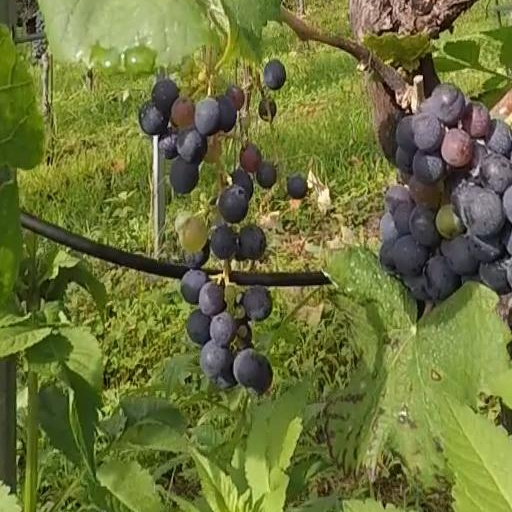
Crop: grape